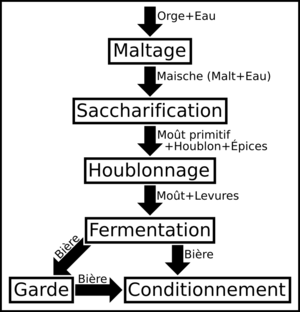
Diagramme de fabrication de la bière. «Fait maison» pour le Projet/Bière.
La fabrication de la bière consiste à produire une boisson alcoolisée par la fermentation d'un moût de céréales dont les sucres complexes ont été rendus fermentescibles.
La bière est une boisson alcoolisée obtenue par fermentation alcoolique d'un moût de produits végétaux amylacés tels que l'orge, le maïs, le riz, la banane, le manioc... Ce moût est obtenu à l'issue d'une étape importante de la fabrication de la bière, le brassage, opération à l'origine des vocables brasseur et brasserie. C'est la plus ancienne boisson alcoolisée connue au monde et la boisson la plus consommée après l'eau et le thé.